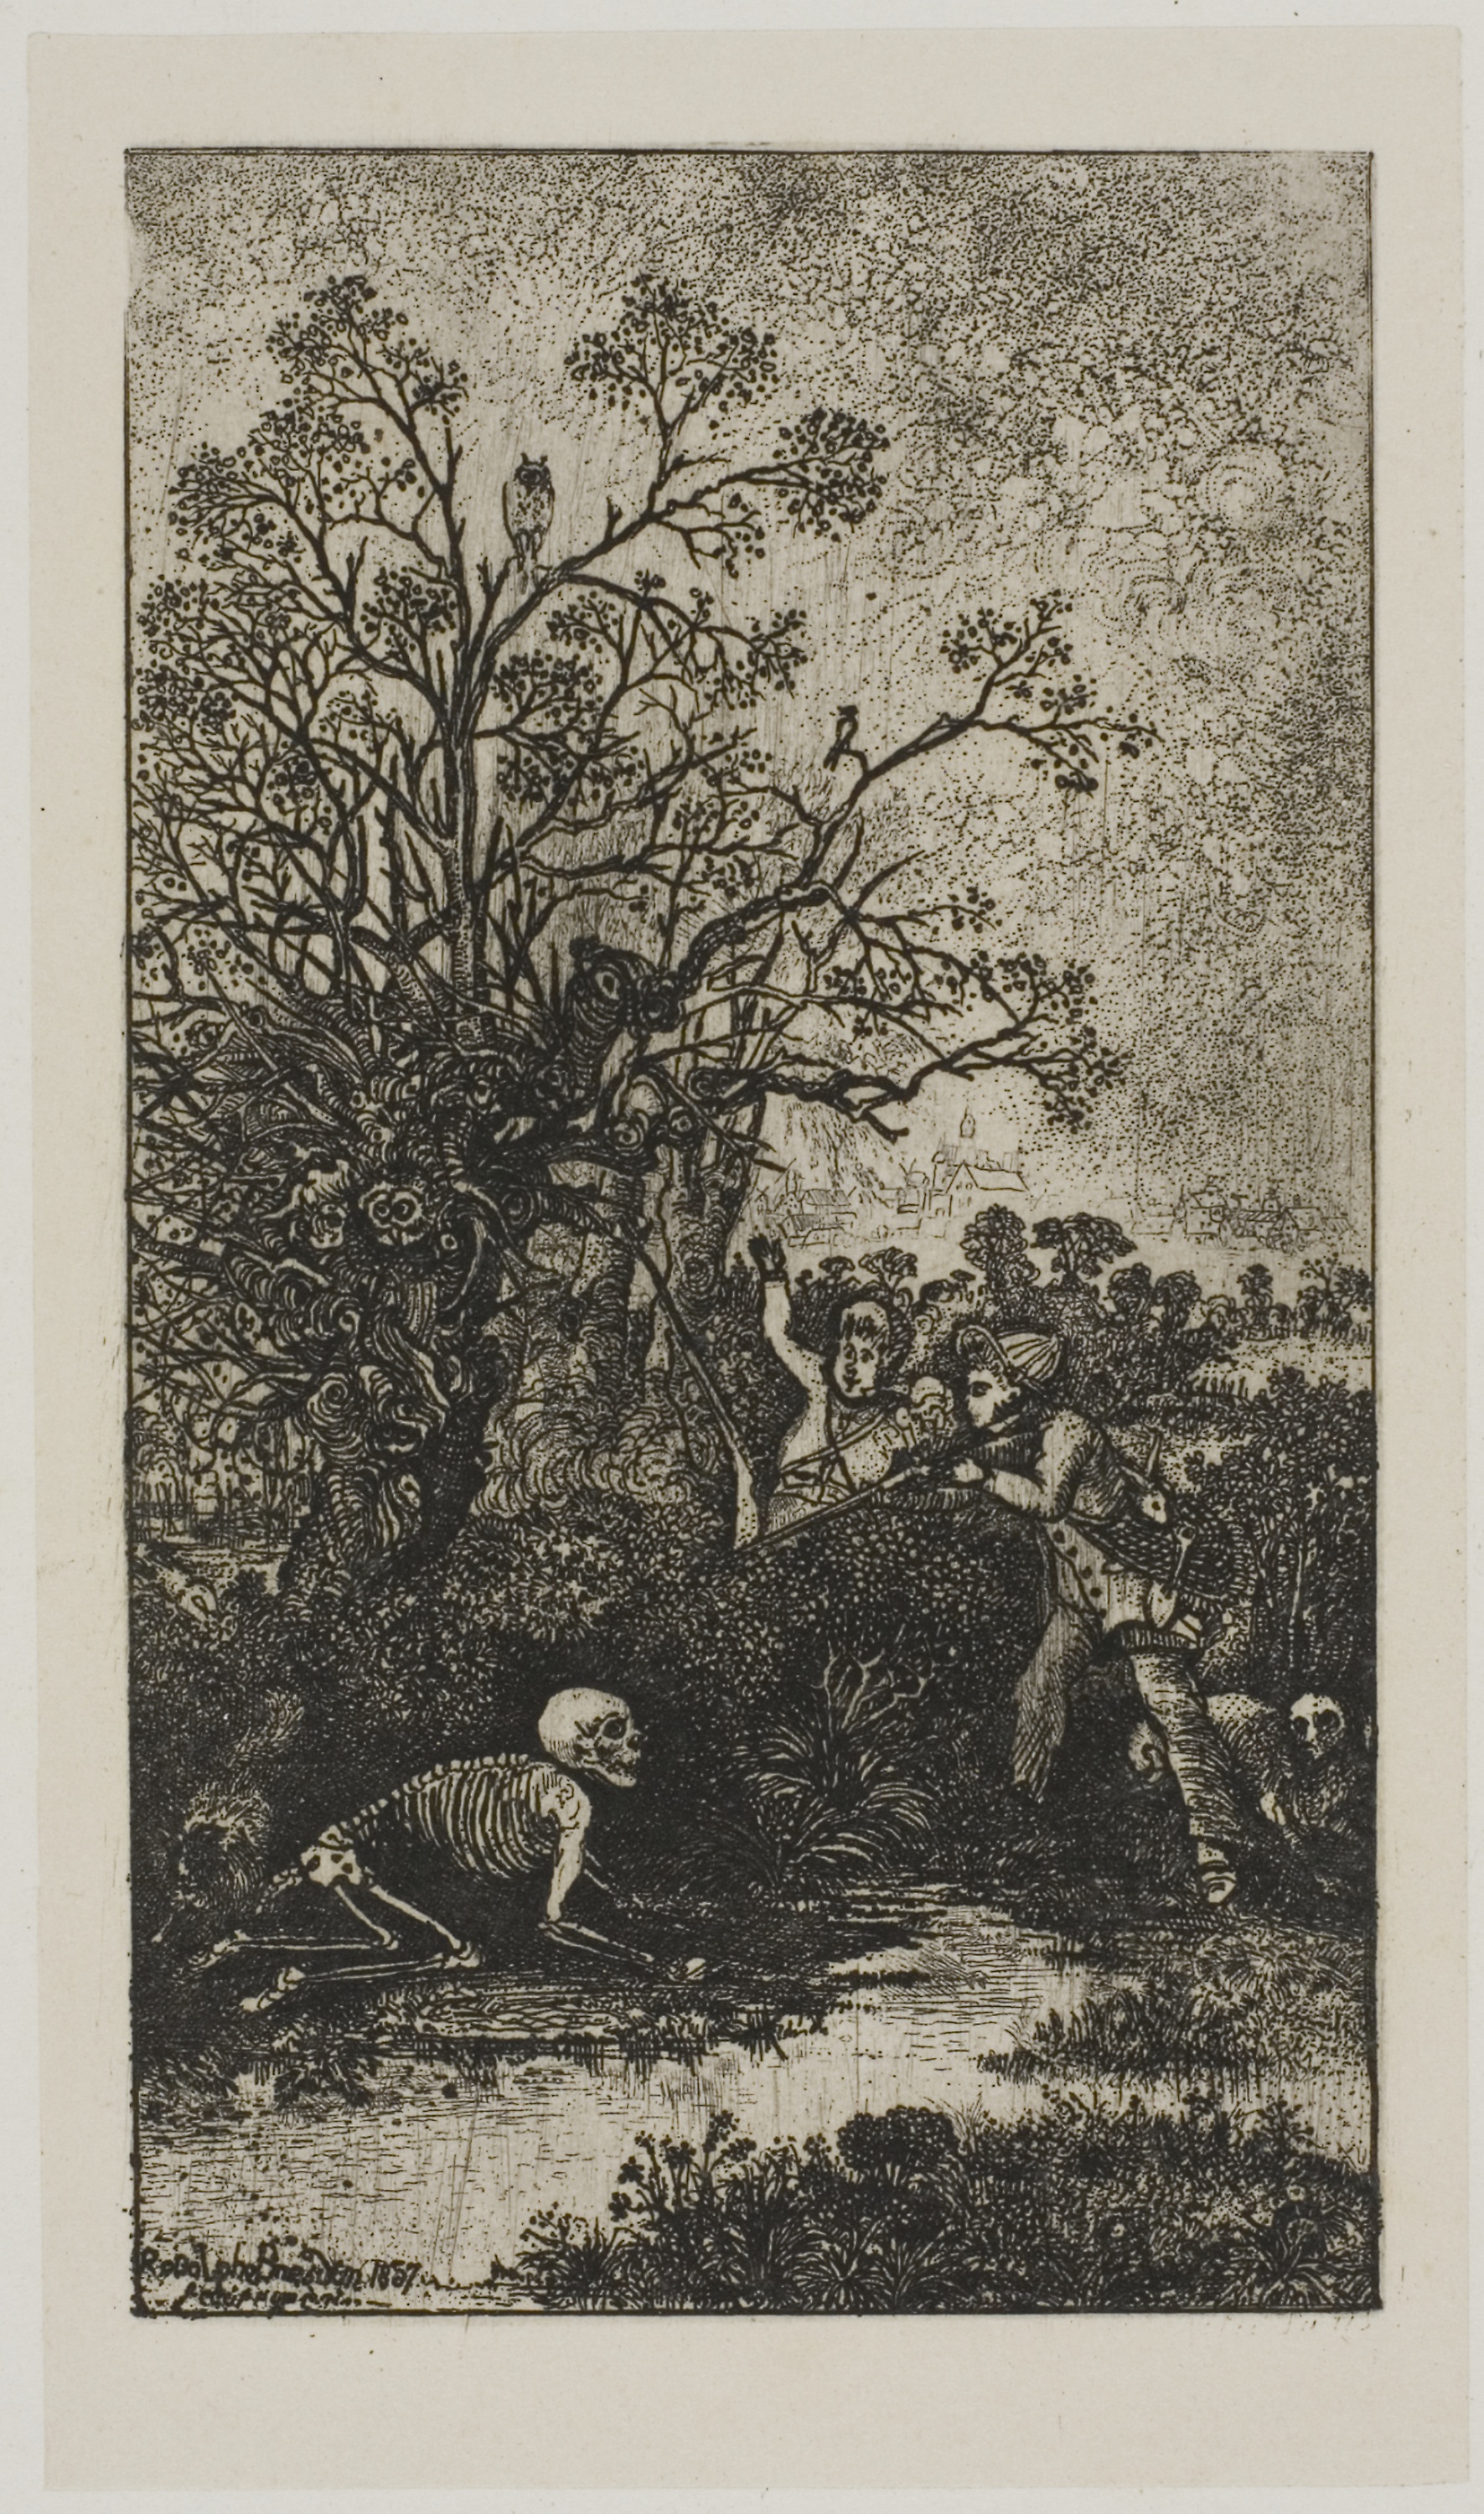
fauna, tree, flora, picture frame, art, visual arts, plant, flower, history, black and white, printmaking